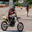
Label: motorcycle